Augusta-CSRA Vietnam War Veterans Memorial

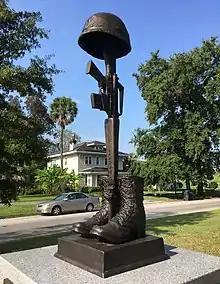
A bronze Vietnam-era Soldier's Cross commemorates all Vietnam veterans who lost their lives in Vietnam.

The memorial's proponent organization was the Military Order of the World Wars (MOWW) Augusta Chapter. MOWW is a patriotic Veterans Service Organization whose motto is, "It is nobler to serve than to be served." MOWW was founded at the suggestion of General of the Armies John J. Pershing in 1919 to promote good citizenship, patriotic education, and military and public service. MOWW chapters provide opportunities to support patriotic education, ROTC and JROTC, scouting, monuments and memorials, law and order, and national and homeland security programs. The memorial project was completed in accordance with the Order's "Preamble" as noted on the organization's official website.